Commandry of Nemerow

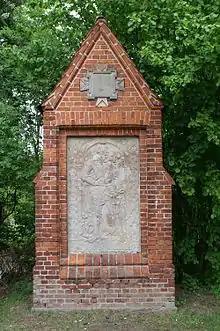
Tombstone of commander Ludwig von der Groeben

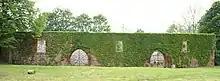
Ruins of the order's barn

The Commandry of Nemerow (German: "Komturei Nemerow" or "Komturei Gardow") was a commandry of the Knights Hospitaller in the village of Klein Nemerow in Mecklenburg-Vorpommern. It existed from 1285 until 1648. It was originally centred on Gardow, a now-ruined village near Wokuhl-Dabelow.